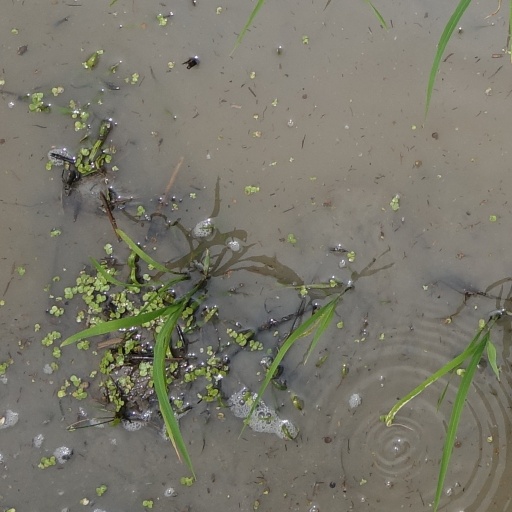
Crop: rice